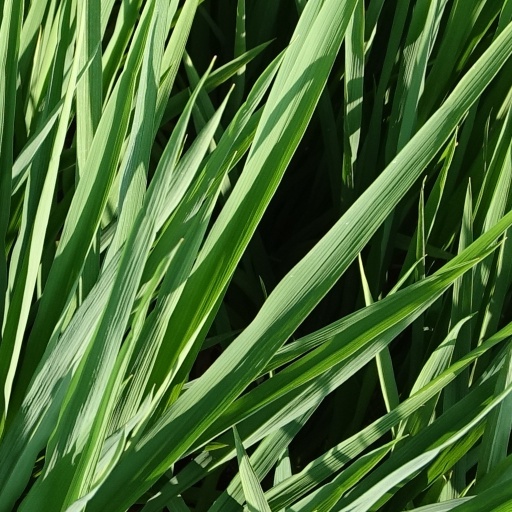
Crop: rice